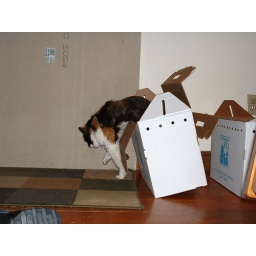
Annabelle escaping the box she came home in